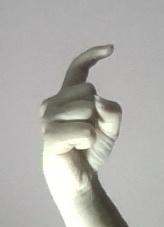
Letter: ra